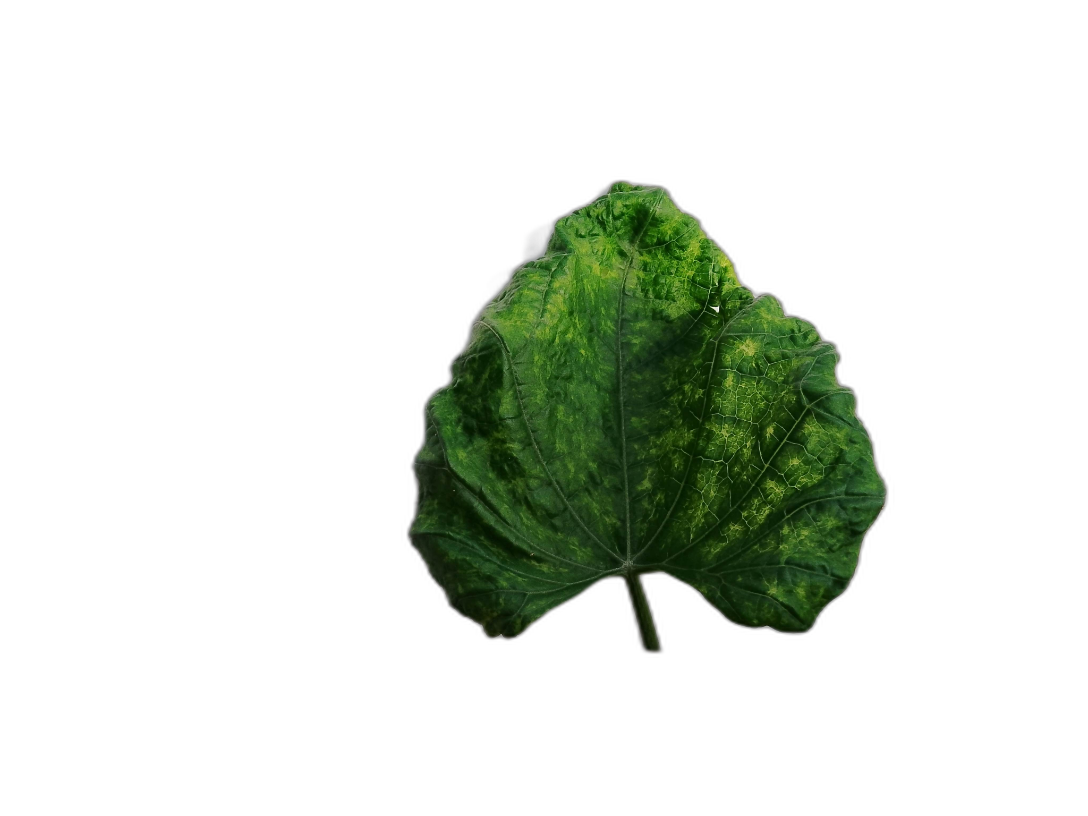
Crop: Zucchini
Label: Yellow_Mosaic_Virus